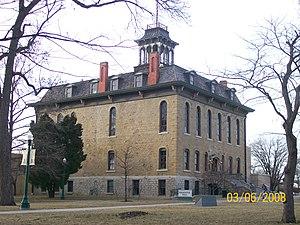
Baldwin City est une municipalité américaine située dans le comté de Douglas au Kansas.